Abaratha ransonnetii

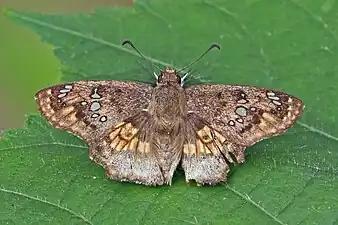
Showing hairs beneath head

In 1891, Edward Yerbury Watson gave this detailed description: